Wesna

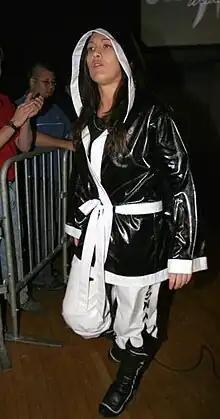
Wesna in April 2008

Wesna Busic (born June 26, 1983) is a Croatian German professional wrestler. She mostly wrestled in Germany, but also over all of Europe as well as in Japan and America.